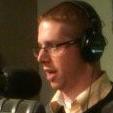
Age: 31